Leicester Abbey

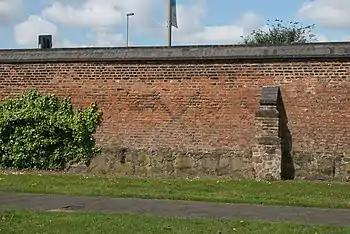
A photograph of Abbot Penny's Wall: part of the abbey precinct wall built in brick around the turn of the 16th century

Following the Dissolution, during a period in which religion was rapidly changing in England, Bourchier managed to adapt his beliefs to stay within the hierarchy in the church: twice becoming a candidate for a bishopric, before servings as rector of Church Langton, from 1554. This benefice may have represented his true religious sympathies as the rectory was under the patronage of "zealous Catholic" Edward Griffin of Dingley Hall; although it also had financial incentive with a "wage" (income) of £60 a year: the highest in Leicestershire. Henry VIII had personally considered Bourchier for the position of Bishop of the King's proposed new bishopric of Shrewsbury but the king then decided against the bishopric's creation. In 1554 Bourchier was in touching distance of becoming a Bishop when he was suggested by Edward Griffin as a candidate for the Bishopric of Gloucester. Bourchier was even granted the income of the Bishopric in preparation for being formally appointed by Queen Mary. Mary, however, died, and Bourchier was never appointed. Mary was Catholic, where as her sister and successor, Queen Elizabeth was Protestant; Elizabeth therefore refused to appoint Mary's favoured candidates for the 5 vacant bishoprics Mary had left. Bourchier may have gotten off lightly as two other candidates were arrested.